Sforza Hours

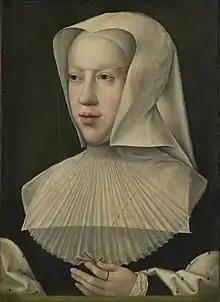
Portrait of Margaret of Austria by Bernard van Orley

Bona commissioned the Book of Hours around 1490, fourteen years after the assassination of her husband Galeazzo Sforza. Completion of the book was probably abandoned in 1494 when Bona found herself excluded from power by her brother-in-law, Ludovico Sforza, following the death of her son Gian Galeazzo. She returned to her native Savoy in 1495 as a guest of her nephew Philibert of Savoy. Bona died in 1503 and Philibert also died the following year, whereupon the book became the property of his widow, Margaret of Austria.